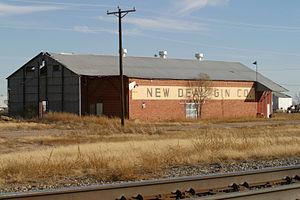
New Deal est une ville située au nord du comté de Lubbock, au Texas, aux États-Unis.